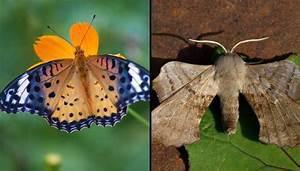
butterfly